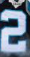
Number: 2